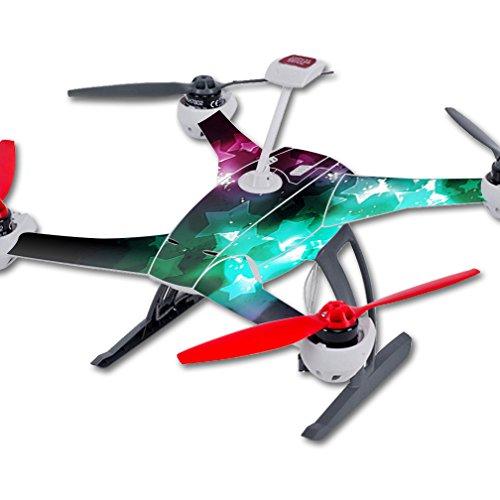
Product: MightySkins Skin Compatible with Blade 350 QX3 Quadcopter Drone wrap Cover Sticker Skins Glow Stars
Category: Toys & Games | Hobbies | Remote & App Controlled Vehicles & Parts | Remote & App Controlled Vehicle Parts
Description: Great Condition.
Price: $24.99
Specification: ProductDimensions:17x1x11inches|ItemWeight:0.16ounces|ShippingWeight:1pounds(Viewshippingratesandpolicies)|ASIN:B01CDIMS2O|Itemmodelnumber:BL350QX3-GlowStars